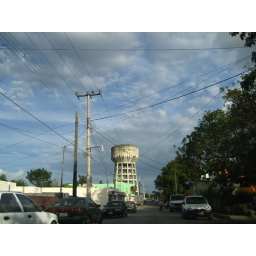
water tower in Valladolid